Adrian Beecroft

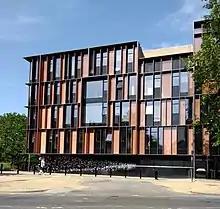
The Beecroft Building viewed from Parks Road, Oxford, completed in 2018

Beecroft helped to found and funds the Beecroft Institute of Particle Physics and Cosmology (BIPAC) at Oxford University. He has also part-funded the Beecroft Building, part of the Department of Physics in Oxford. This new building is specifically focused on theoretical, condensed matter and quantum physics. According to "The Daily Telegraph", the funding for this building was inspired by Beecroft's interest in astrophysics.